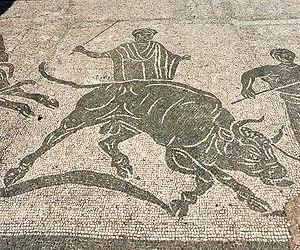
Deux aides mènent un taureau au sacrifice. Mosaïque du vestibule de l'Augustéum, Caserma dei Vigili, Ostia Antica, Latium, Italie.